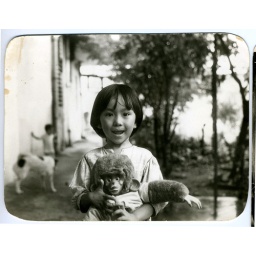
Me in Vietnam at my cousin's house and playing with monkey :)